Koala

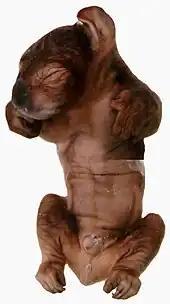
A young joey, preserved at Port Macquarie Koala Hospital

Adult males communicate with loud bellows—"a long series of deep, snoring inhalations and belching exhalations". Because of their low frequency, these bellows can travel far through the forest. Koalas may bellow at any time, particularly during the breeding season, when it serves to attract females and possibly intimidate other males. They also bellow to advertise their presence when they change trees. These sounds signal and exaggerate the male's body size; females pay more attention to bellows by larger males. Female koalas bellow, though more softly, in addition to making snarls, wails, and screams. These calls are produced when in distress and when making defensive threats. Younger animals squeak and older ones squawk when distraught. When another individual climbs over it, a koala makes a low closed-mouth grunt. Koalas also communicate with facial expressions. When snarling, wailing, or squawking, the animal curls the upper lip and points its ears forward. Screaming koalas pull their lips and ears back. Females form an oval shape with their lips when annoyed.